Bangkok–Nong Khai high-speed railway

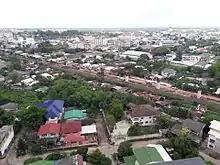

Construction is divided into sections: Bangkok–Kaeng Khoi, Kaeng Khoi–Nakhon Ratchasima, Nakhon Ratchasima–Nong Khai. Construction of Thailand's portion of the railway system started in December 2017 and is expected to take three years for phase 1 to Nakhon Ratchasima. The first contract consisted of a 3.5 km section from Klong Dan to Pang Asok with a budget of 371 million baht after a nine percent decrease from the initial budget.